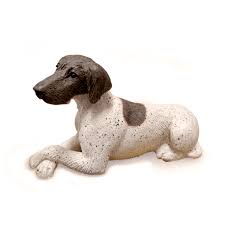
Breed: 211-n000059-German_short_haired_pointer